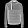
Label: Pullover